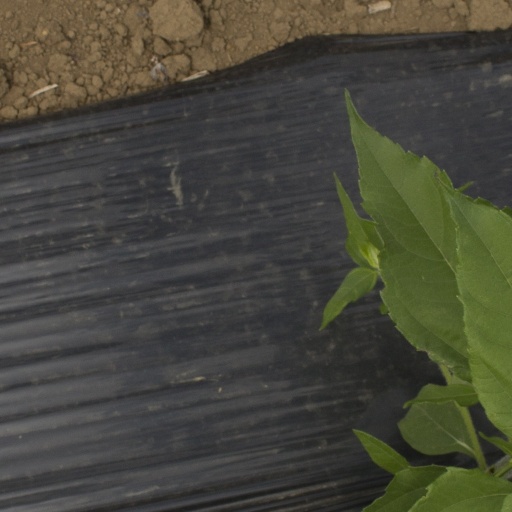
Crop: Jerusalem artichoke